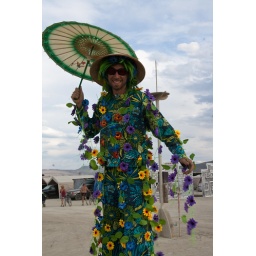
This guy was awesome. He also met a girl in a flower bikini, but I didn't get a good (focused) picture.